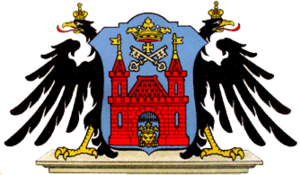
Rigas byvåben / Historie
Rigas våbenskjold er våbenskjoldet for Letlands hovedstad Riga. Der findes både et lille og et stort. Det har haft sin nutidige form siden 1988. Det nuværende skjold er en genindførelse af skjoldet fra 1925.